List of successful votes of no confidence in British governments

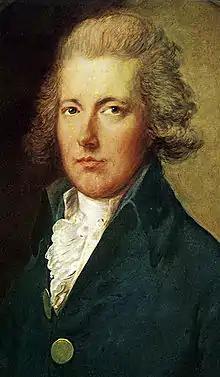
William Pitt the Younger

The 1742 vote of no confidence in the government of Robert Walpole was the first time that a prime minister of Great Britain resigned after a vote of no confidence by the House of Commons. Walpole is regarded as the first British prime minister, although this was not an official position until the early twentieth century. He had been continually in office since April 1721 and relied for the continuance of his government on the confidence of the King as well as that of Parliament.